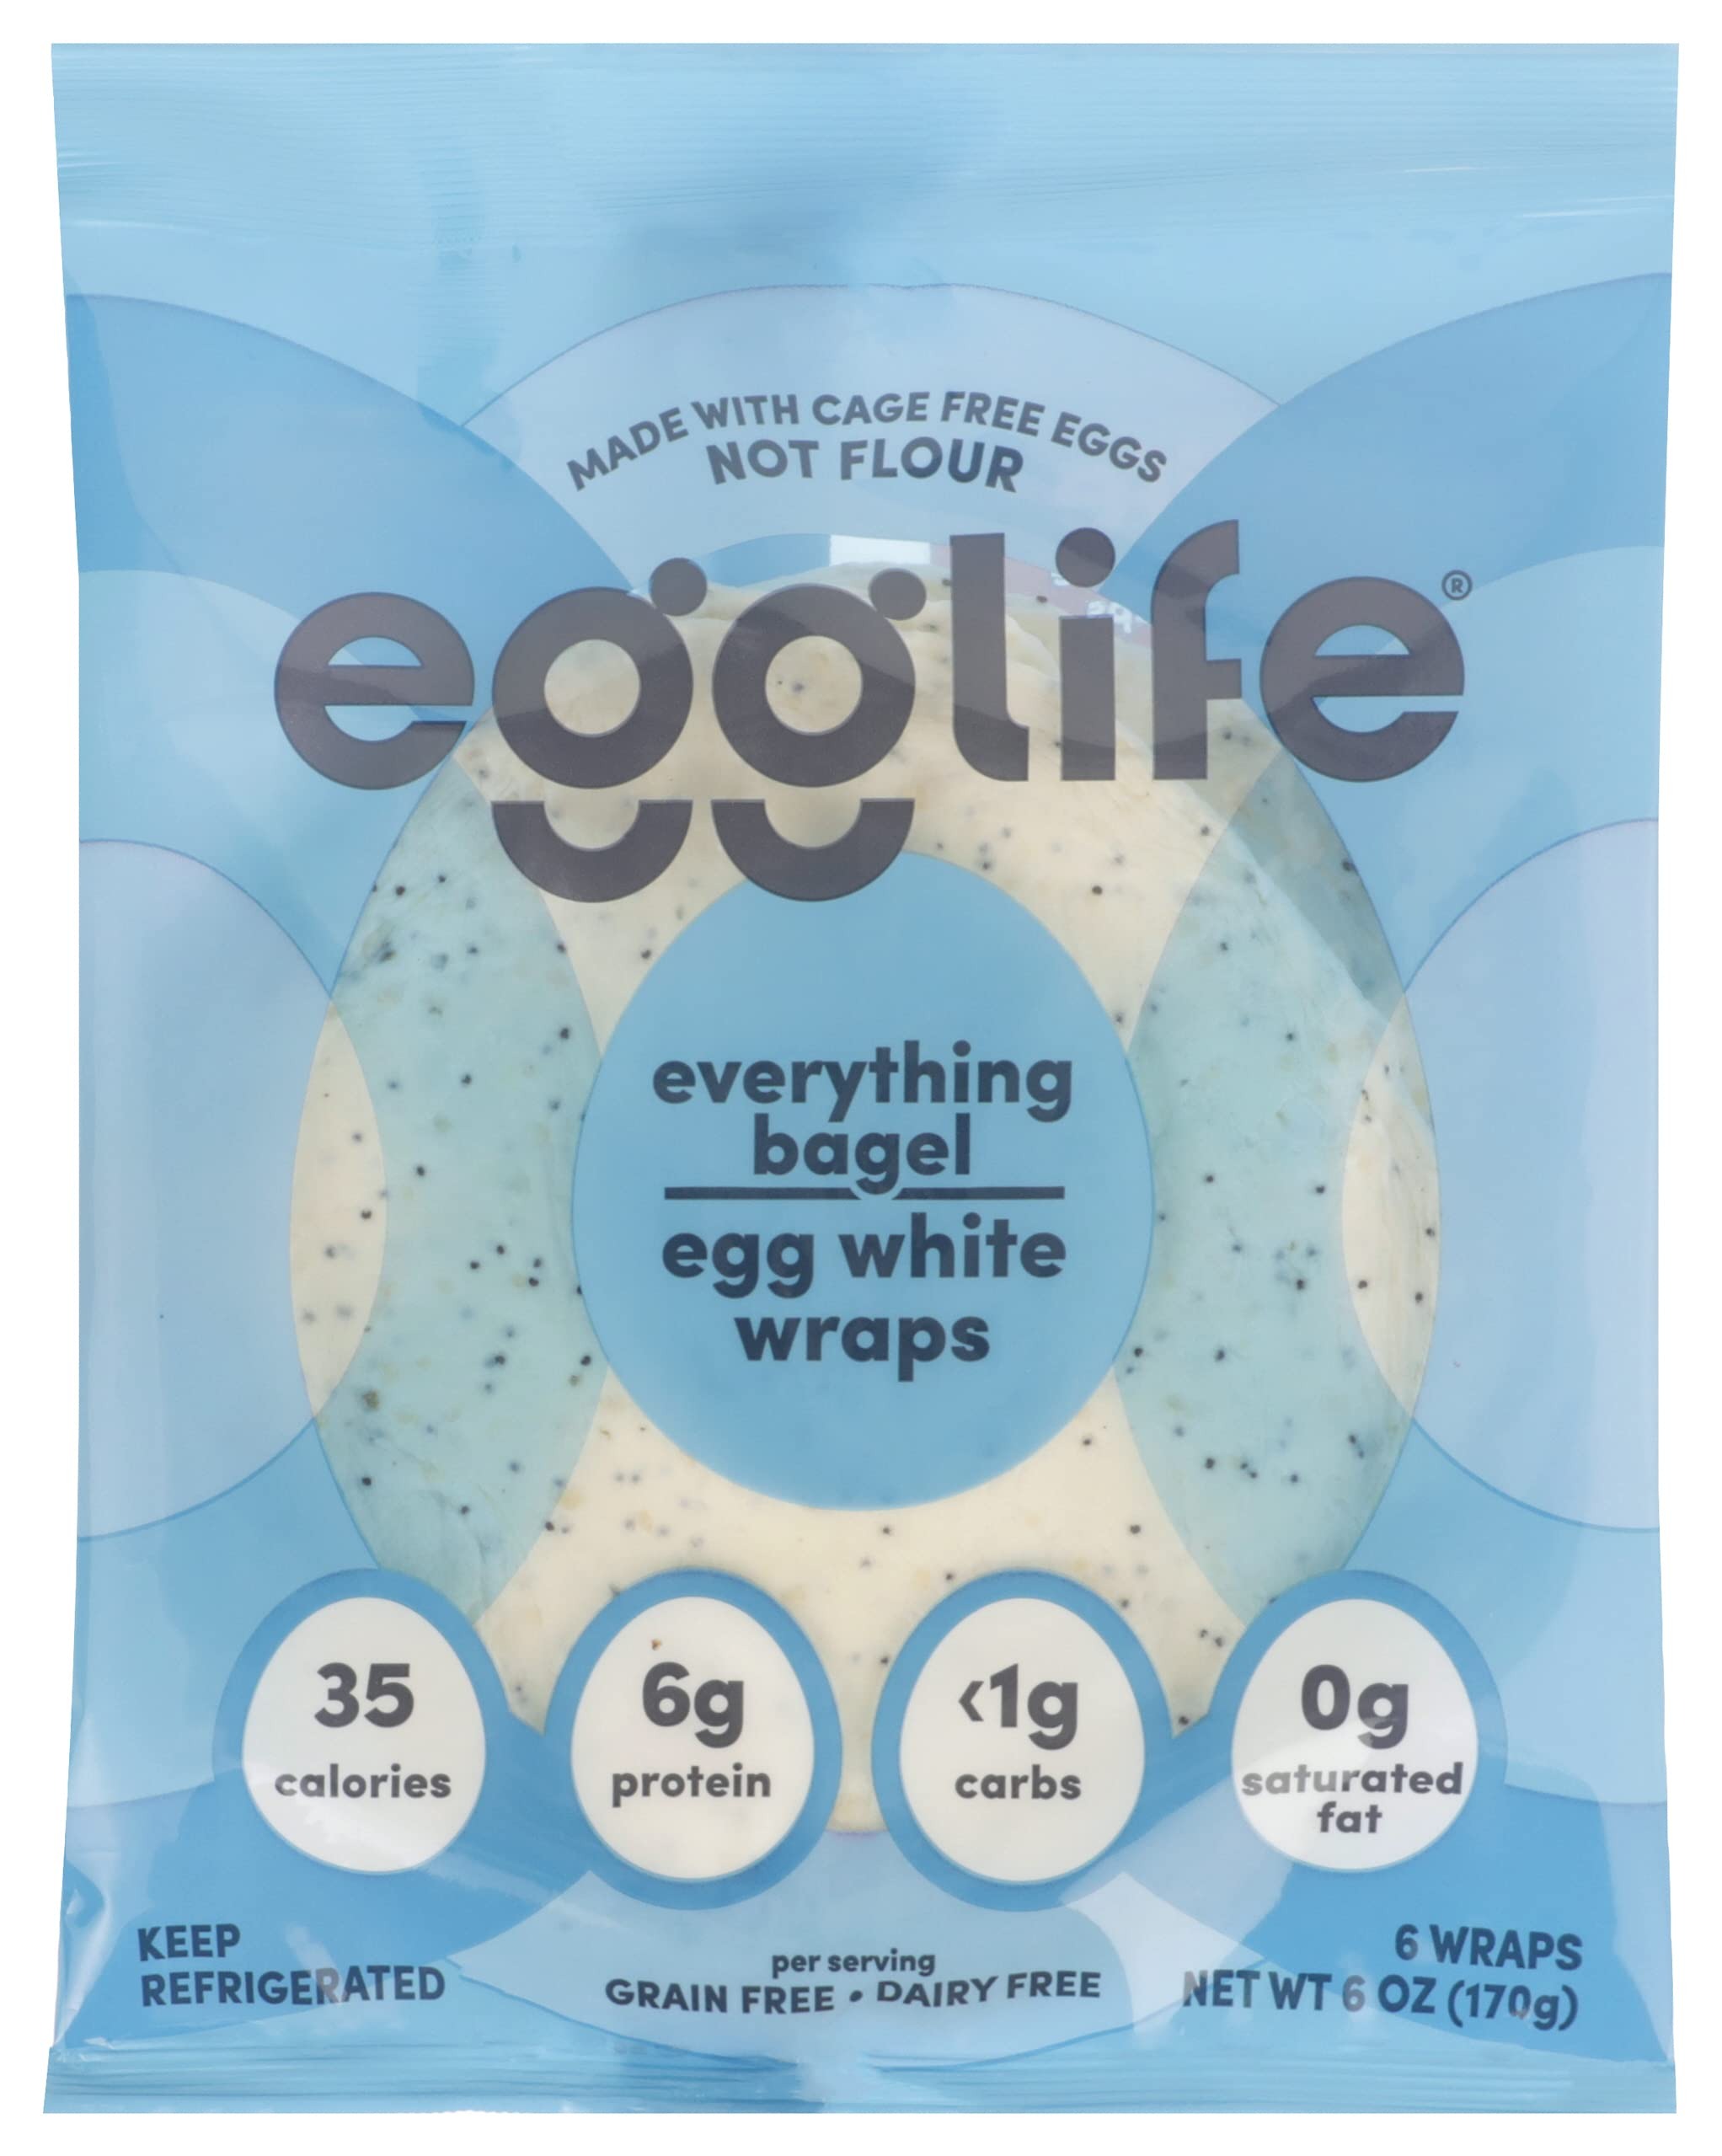
Item Name: Egglife Wrap Egg White Evry Bagel, 6 Count (Pack Of 20)
Bullet Point 1: WRAP EGG WHITE EVRY BAGEL
Bullet Point 2: 6 Count (Pack Of 20)
Bullet Point 3: Package Dimensions: 21.56 L x 8.94 H x 9.56 W (inches)
Bullet Point 4: Item Package Weight: 10.4 pounds
Value: 120.0
Unit: Ounce

Price: 5.59